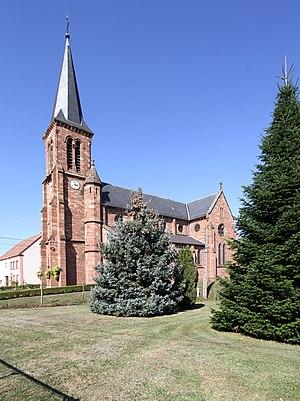
Église Saint-Nicolas de Haspelschiedt.